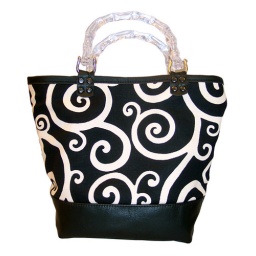
This is a pretty swirl pattern with clear handles, trimmed in black leather.